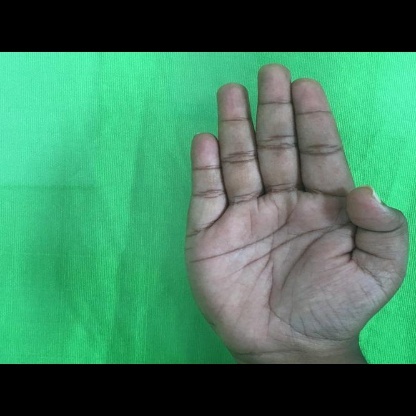
Mudra: Pathaka